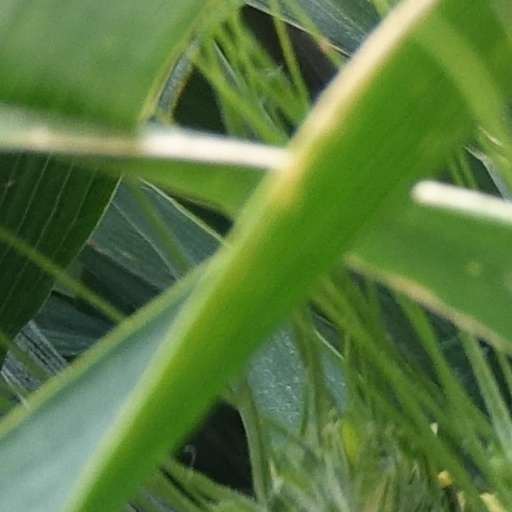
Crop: wheat